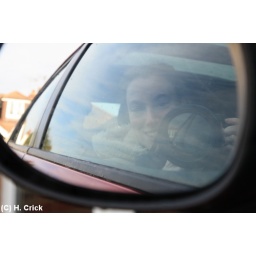
My reflection in my passanger door mirror as David was snapping away with his camera in the drivers seat..